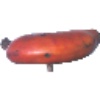
Label: Banana Red 1